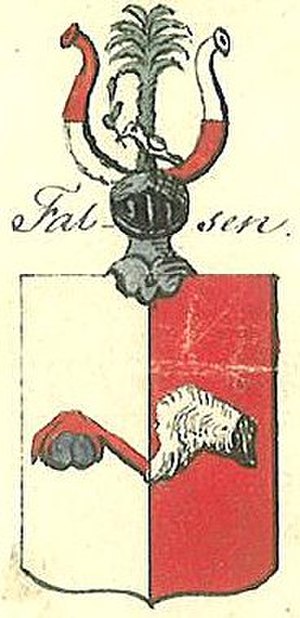
Falsen
Våben for Falsen tegnet 1820
Falsen er en dansk og norsk lavadelig brevadelsslægt, der er uddød i Danmark, men som stadig blomstrer i Norge.